Mose Tolliver

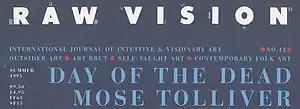
Raw Vision journal, detail.

Tolliver's work has been exhibited in the Smithsonian American Art Museum in Washington, DC, and at the Philadelphia College of Art, Montgomery Museum of Fine Arts, Pérez Art Museum Miami, and the Corcoran Gallery of Art. Relatives of Tolliver have imitated his style and signed their work as he did, making it sometimes difficult for collectors to find an original painting. His daughter Annie was also an artist.